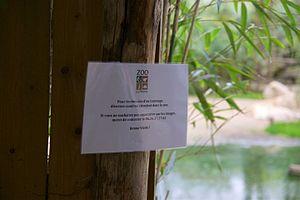
tournage de la saison 5 de l'émission Une saison au zoo
Une saison au zoo est une série documentaire française sur le zoo de La Flèche, diffusée depuis le 28 avril 2014 du lundi au vendredi à 18 h 40 sur France 4 et rediffusée le samedi à 14 h 10.